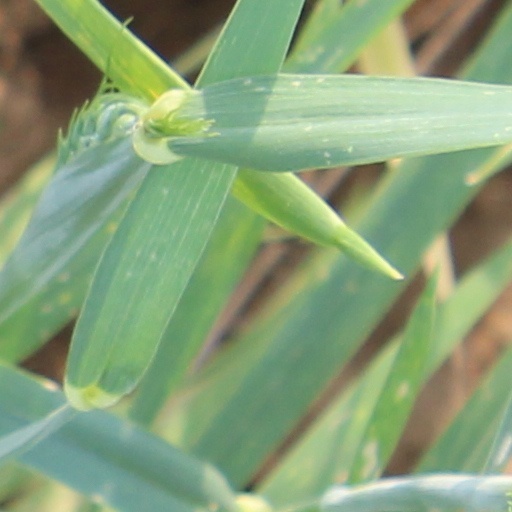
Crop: wheat